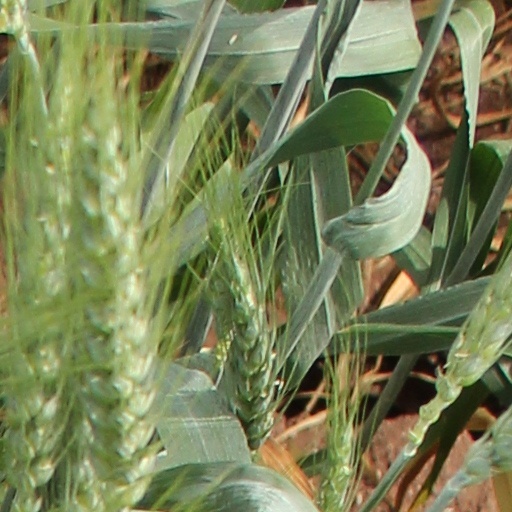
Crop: wheat